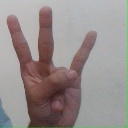
अक्षर: क्ष